Mikhail Ivanovich Venyukov

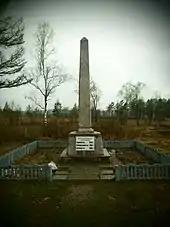
Obelisk on the Venyukov Pass

In 1878, Venyukov published an article in the Stock Exchange Gazette (1878, No. 92), in which he sharply criticized Vesin's work "On the Road to India" (Golos, 1878, No. 81). As a supporter of Justice Pyotr Pashino in the newspaper "Russian World" (1878, number 94) Venyukov delivered a letter against the article Venyukova, and refuting all the arguments on which it is based, called the act of the author of the article "indecent towards society".